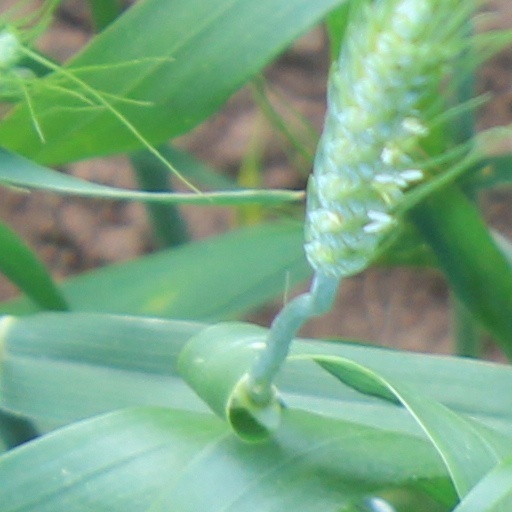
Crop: wheat